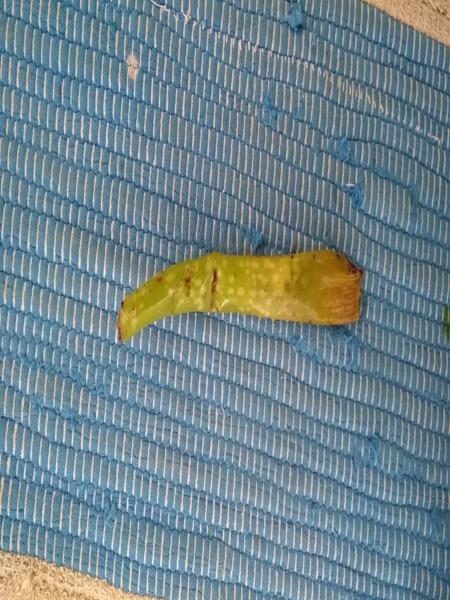
Plant: Aloevera